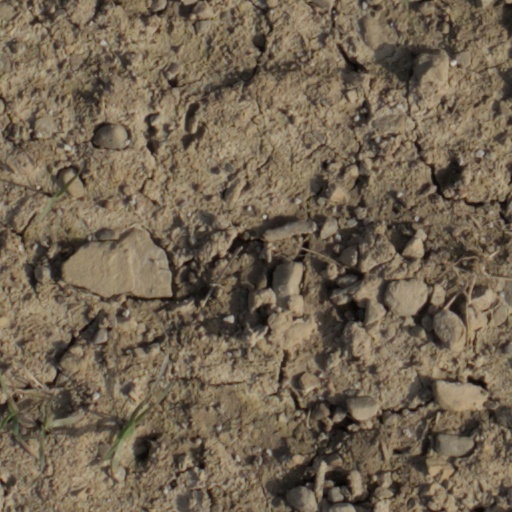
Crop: wheat